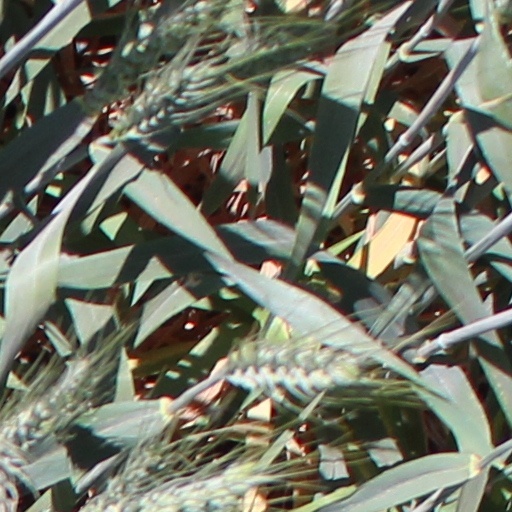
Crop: wheat